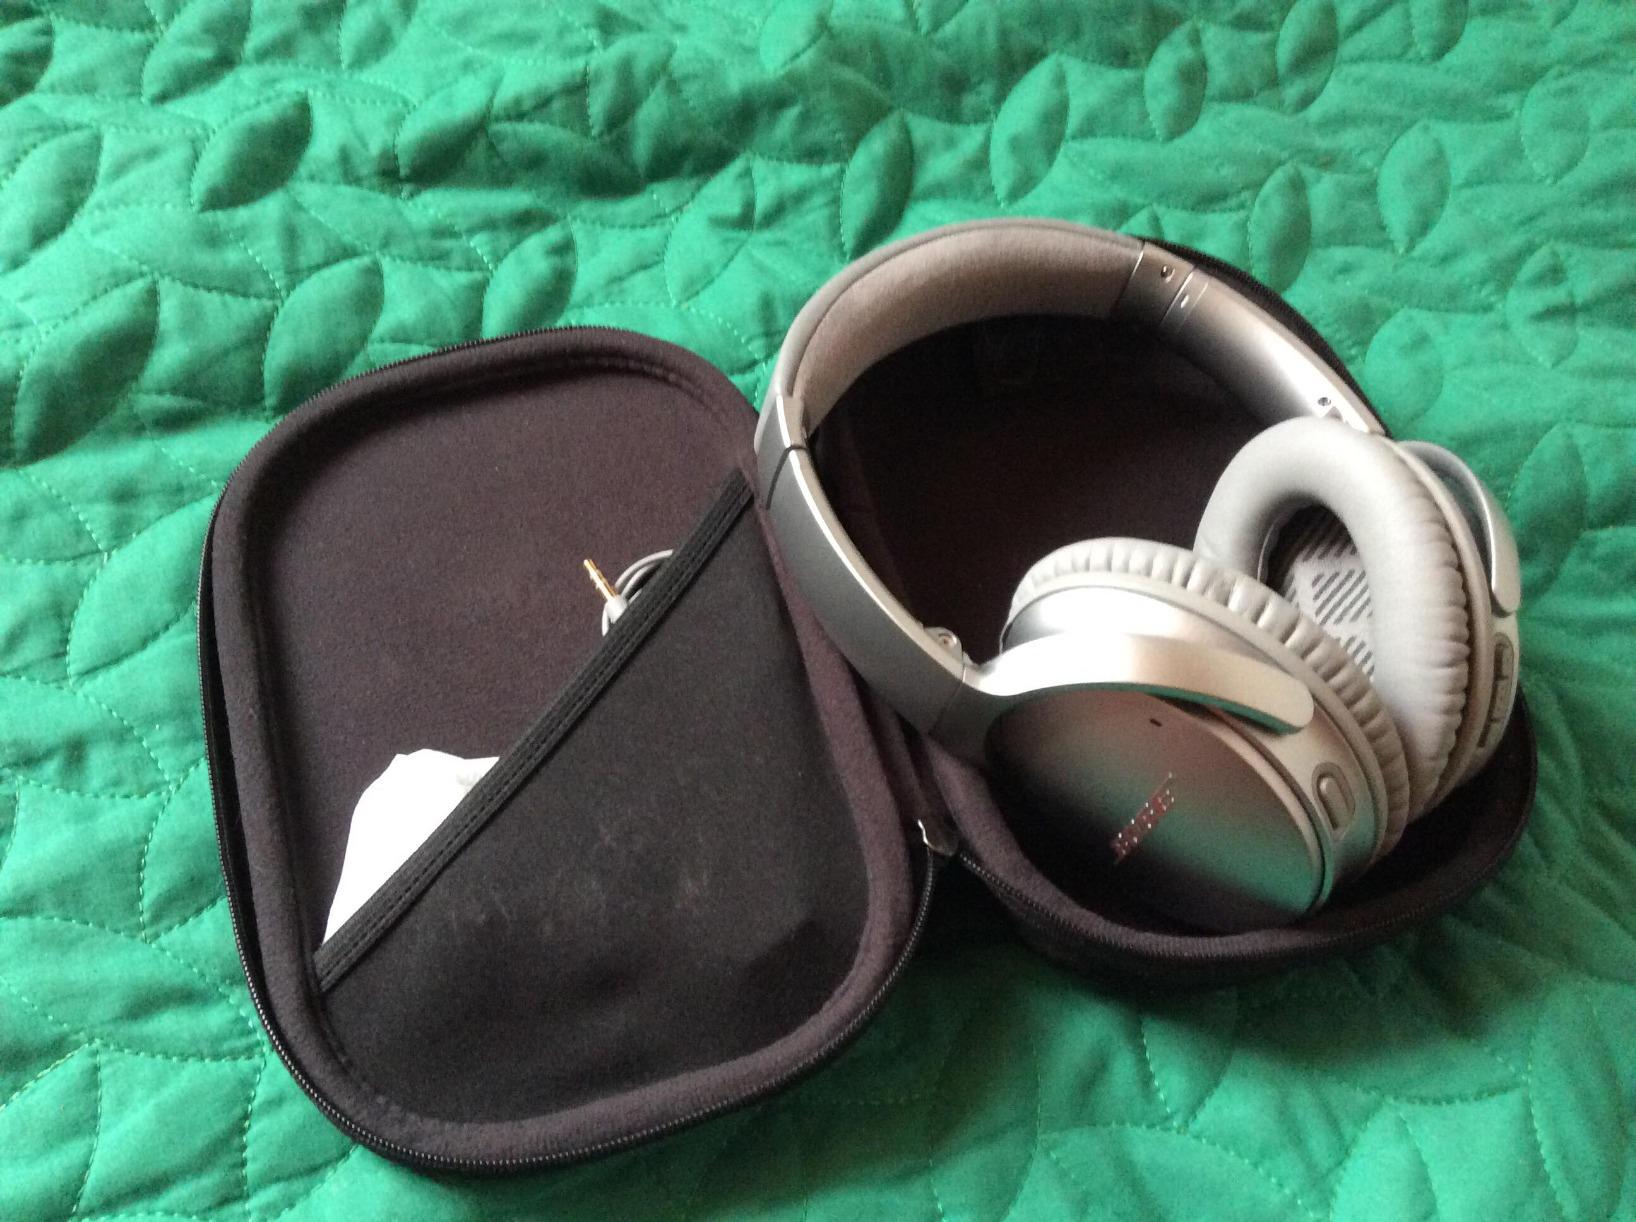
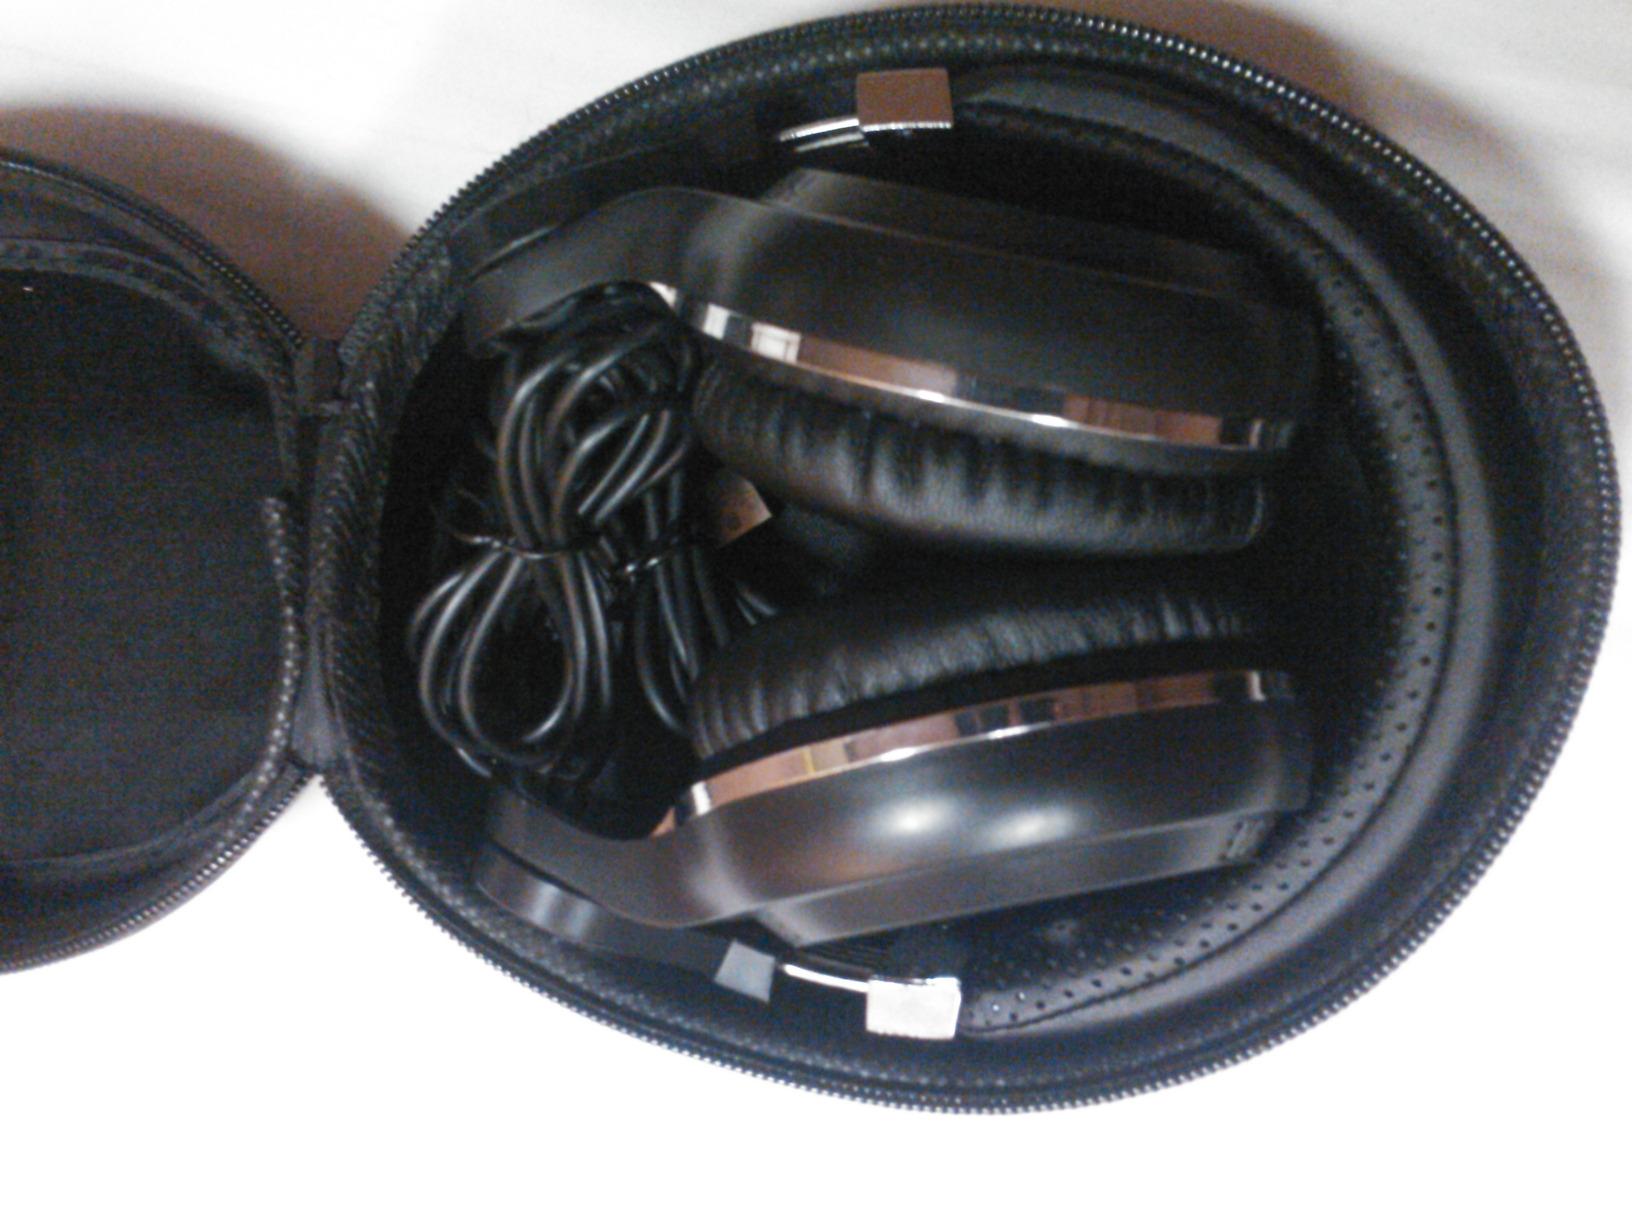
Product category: headphones
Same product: no